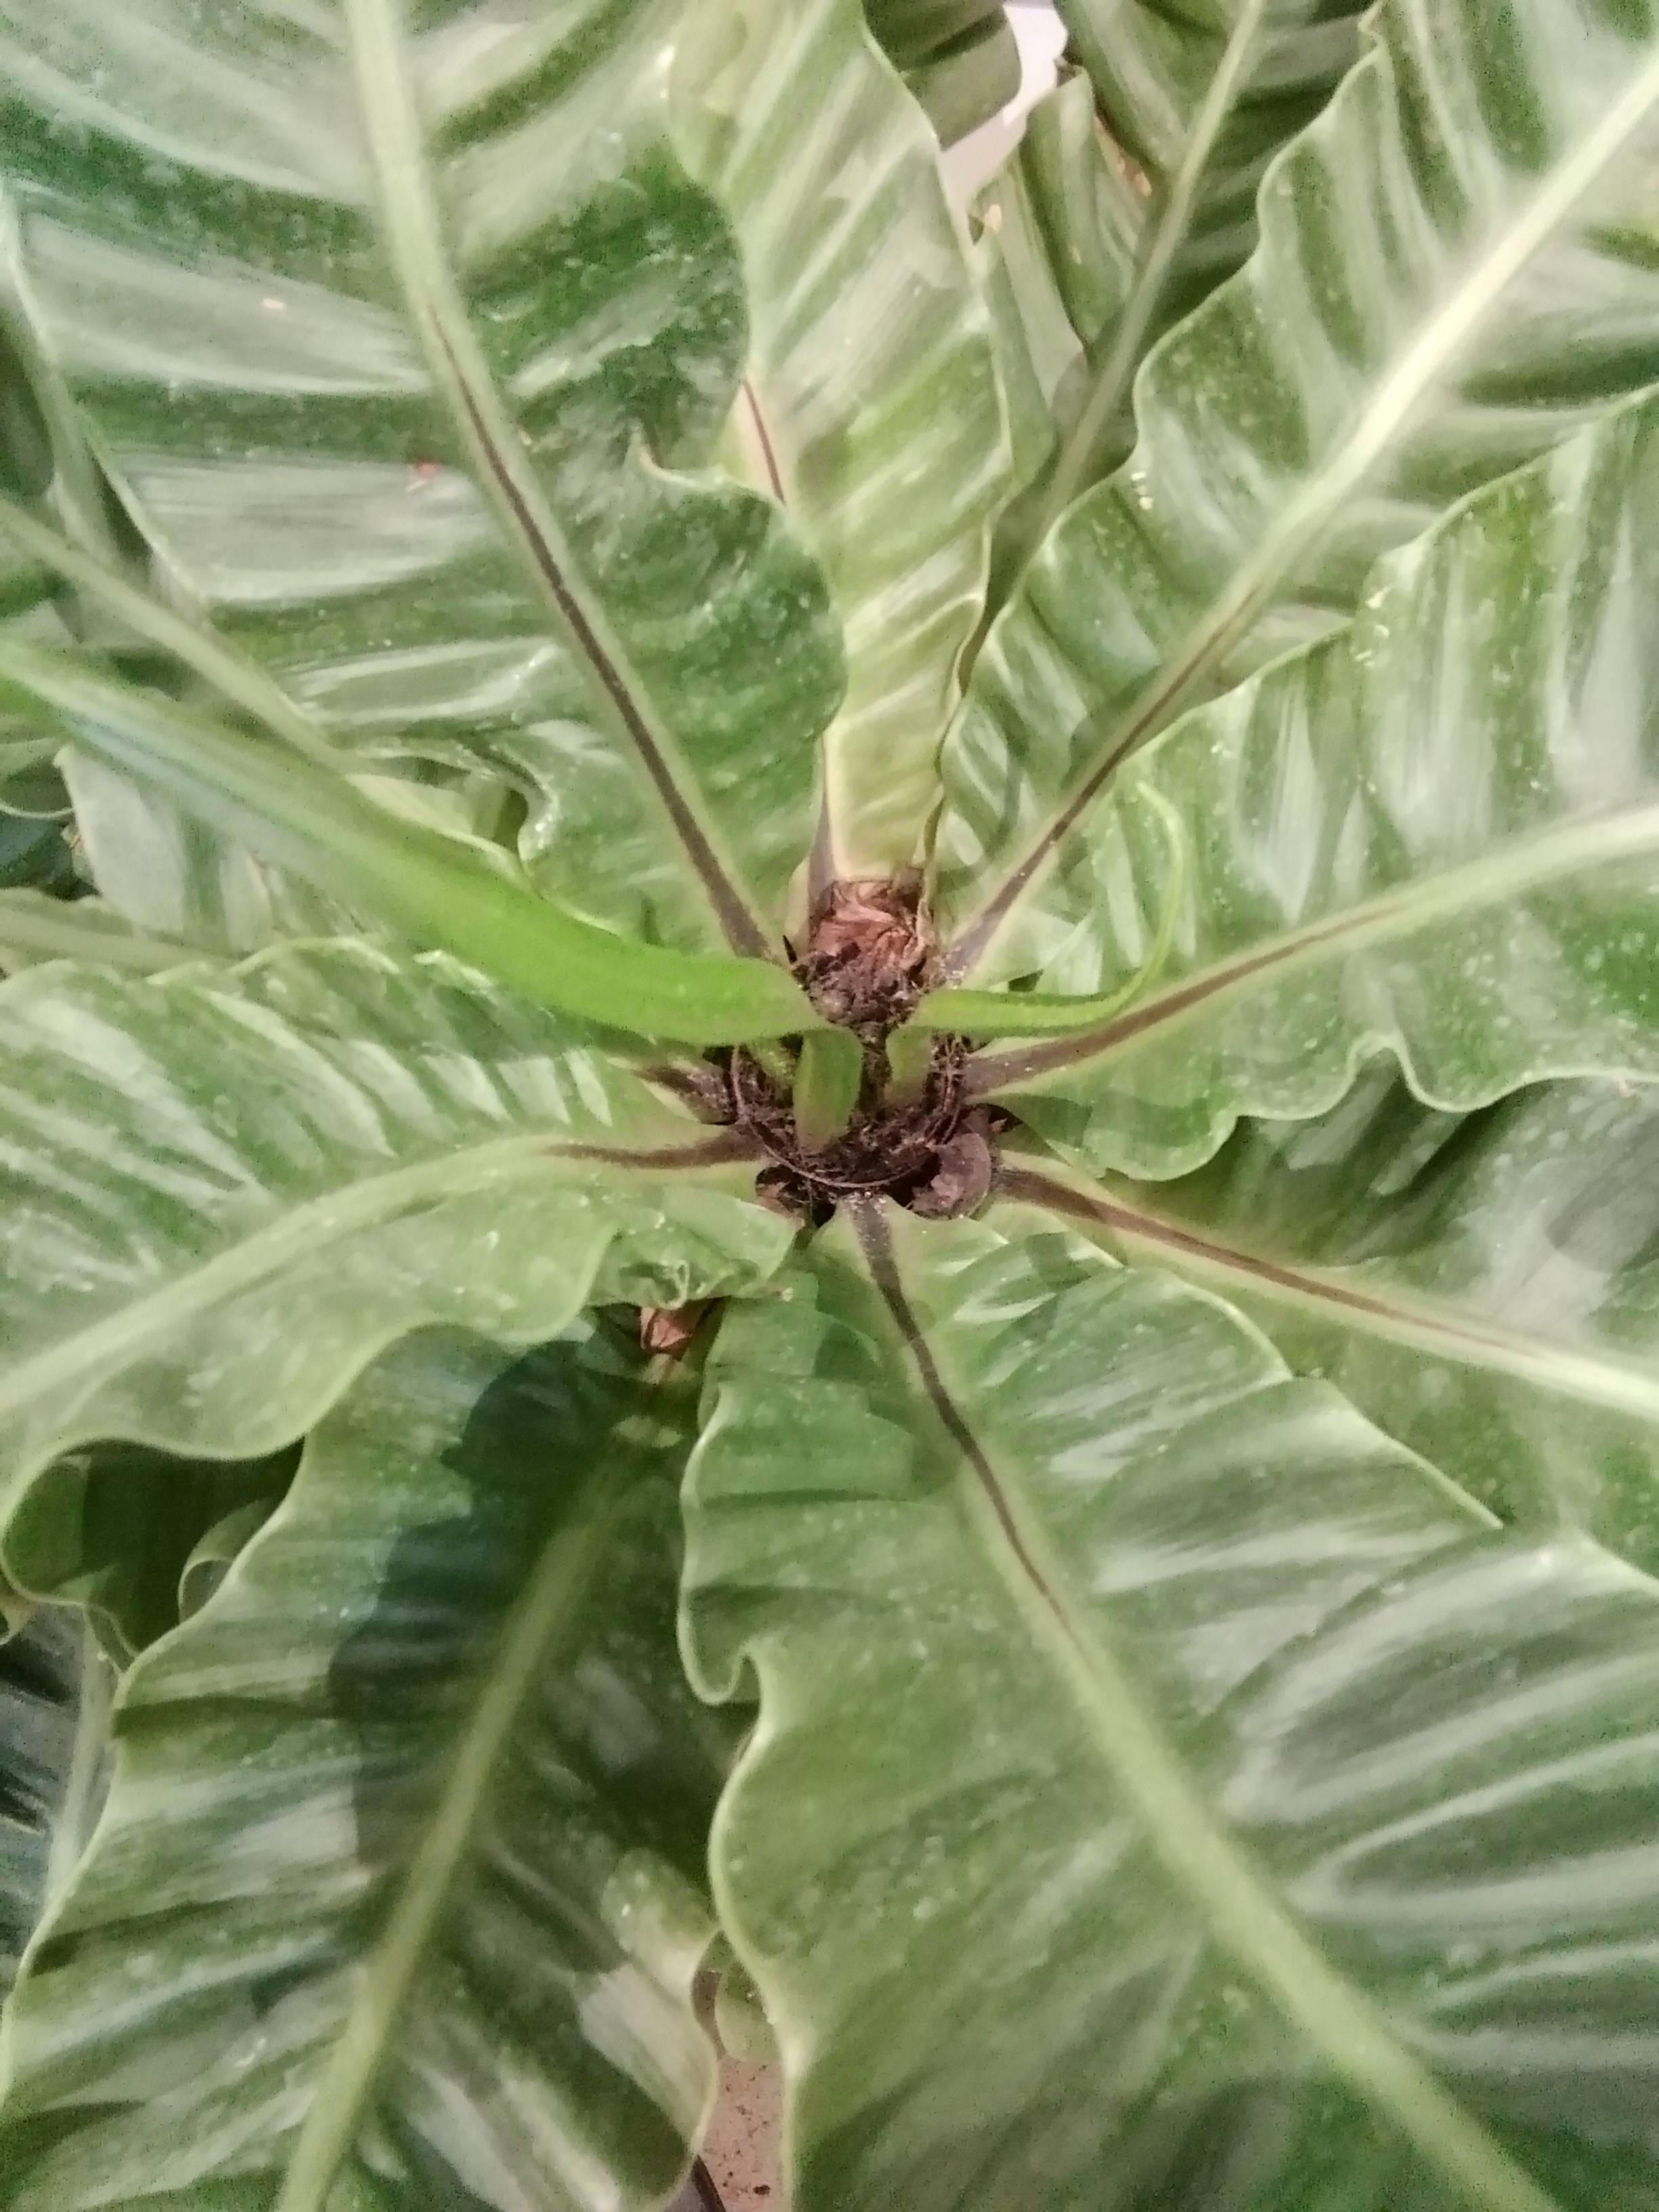
plant, leaf, flower, terrestrial plant, botany, flowering plant